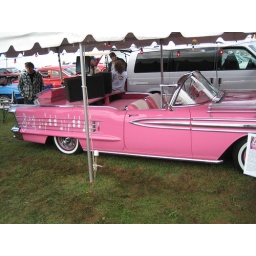
1958 Oldsmobile four door with the roof cut off and a juke box in the trunk. I don't get it!